St Eval

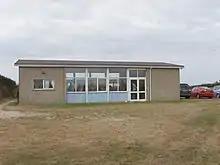
St Eval parish hall

St. Eval has a local shop which is home to a Post Office. Kernow Chocolate has its factory nearby. Rick Stein group has an administration office in St. Eval